Beaver Opera House

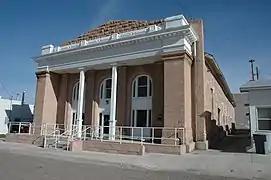
Building in 2010.

The Beaver Opera House, at 55 E. Center St. in Beaver, Utah, was listed on the National Register of Historic Places in 1982.